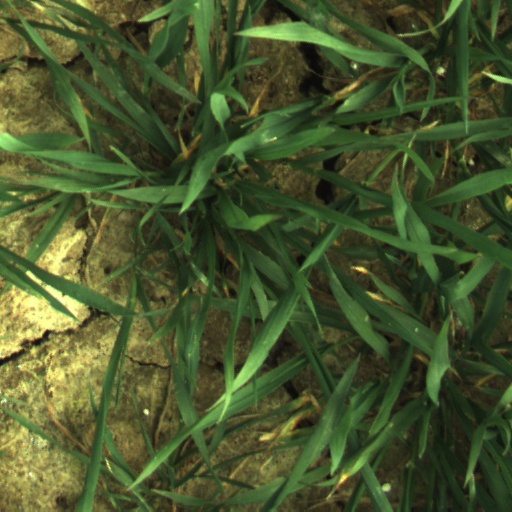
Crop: wheat